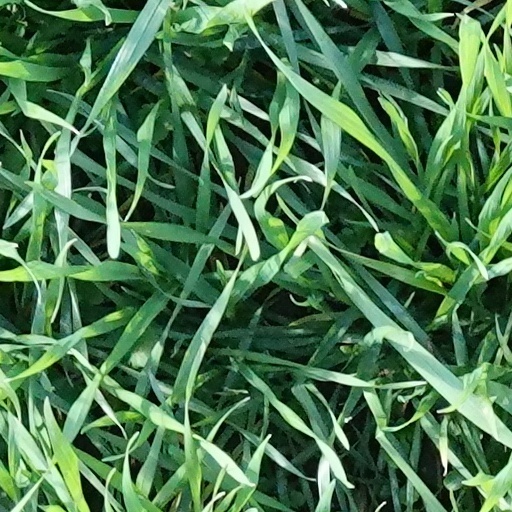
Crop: wheat